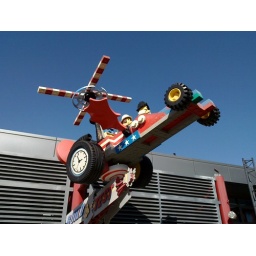
A flying car with a clock in the wheel.